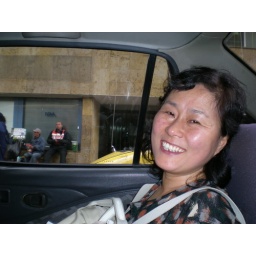
We were in the seats next to each other on the plane from SF. She is from S Korea, traveling alone.